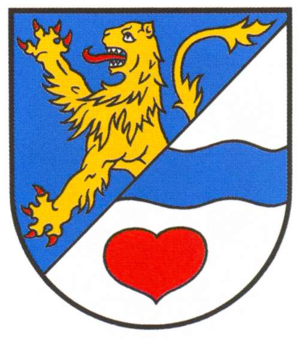
Weyhausen est une municipalité allemande du land de Basse-Saxe et l'arrondissement de Gifhorn. En 2014, elle comptait 2 470 hab.